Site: saxony
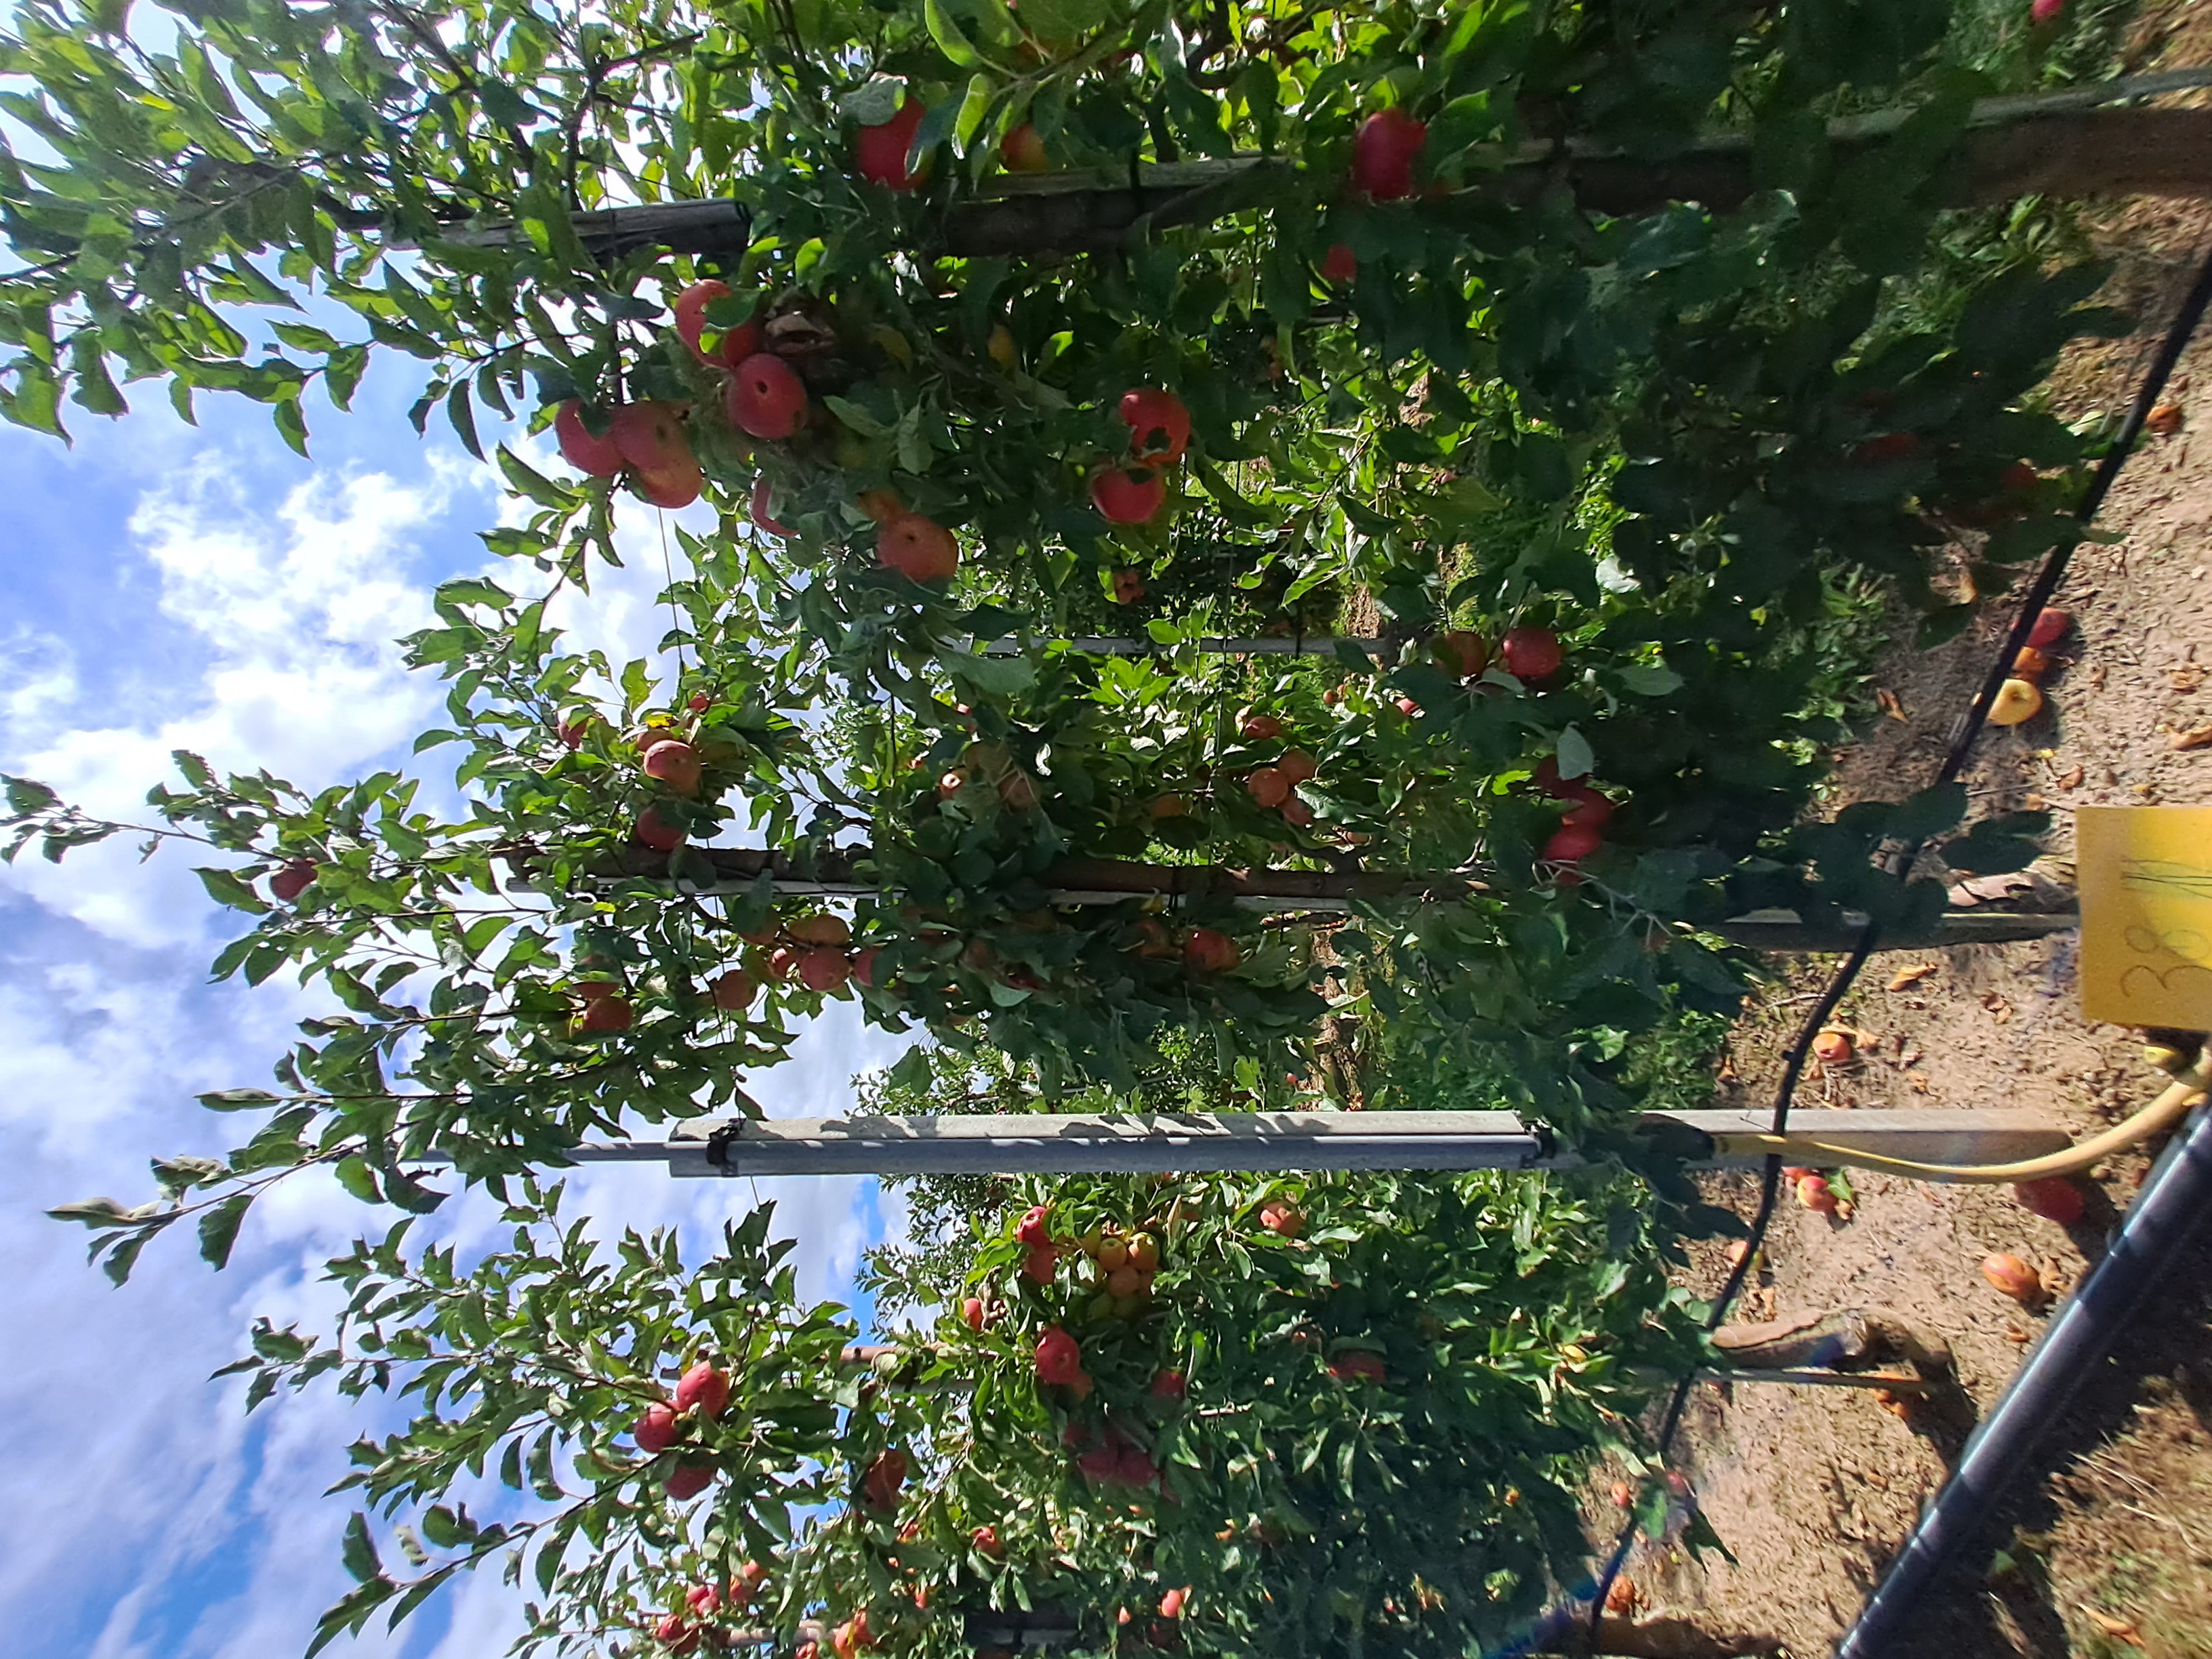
Growth stage (BBCH 87): Maturity of fruit and seed